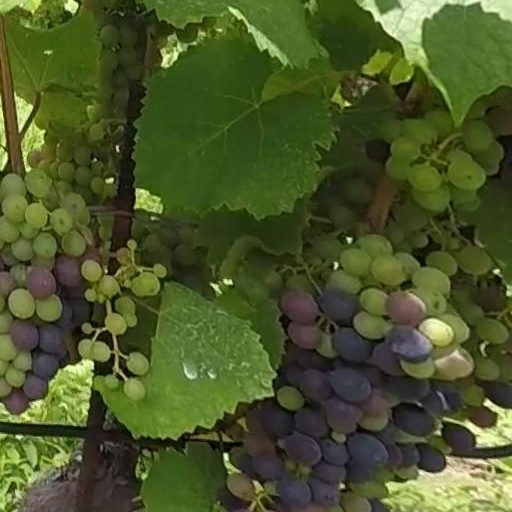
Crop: grape